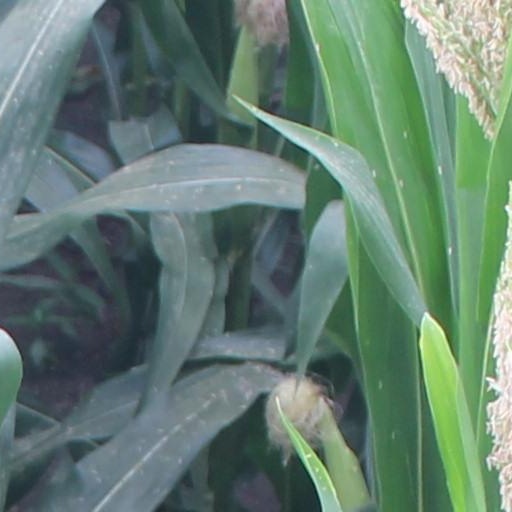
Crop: maize; corn